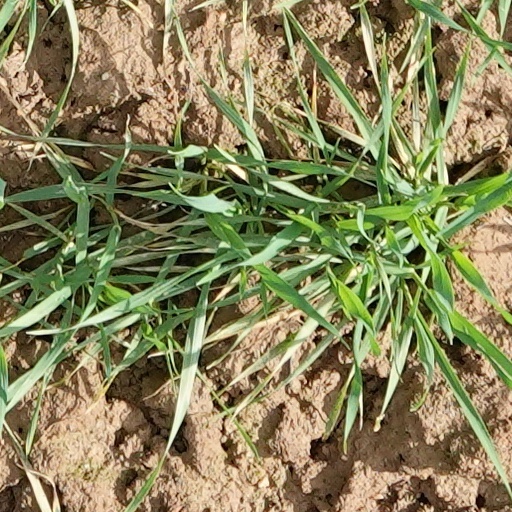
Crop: wheat